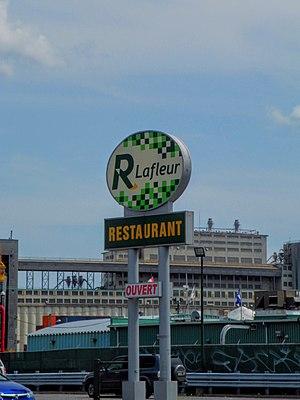
Affiche du restaurant Lafleur dans le port de Montréal
Lafleur est une importante chaîne de restauration rapide québécoise.